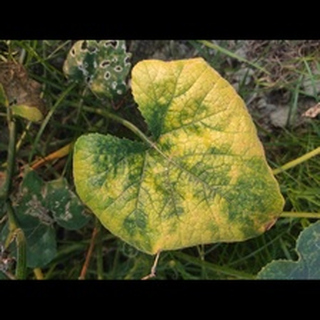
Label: pumpkin_downy_mildew